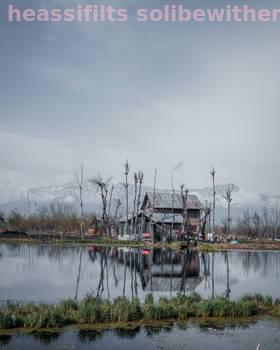
Label: Watermark